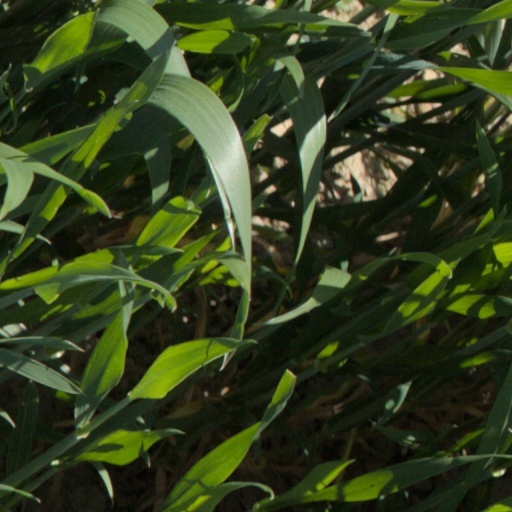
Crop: wheat